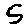
Label: 5